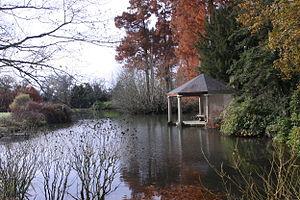
L'arboretum de Balaine est un parc botanique et floral privé de 20 hectares, situé sur la commune de Villeneuve-sur-Allier. Il associe l’architecture des jardins à l’anglaise du XIXᵉ aux collections d’essences exotiques. Créé en 1804 par Aglaé Adanson, fille du botaniste Michel Adanson, il est le plus ancien arboretum privé de France et est toujours resté dans la même famille. Classé Jardin remarquable et Monument historique, le parc abrite 3500 espèces et variétés de plantes depuis 200 ans.
Cet article recense les sites naturels protégés dans l'Allier, en France.